The Disability Rag

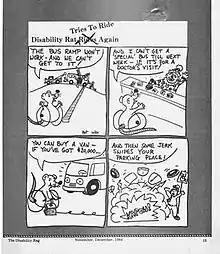
'Disability Rat Rides Again'

Another ongoing issue for "The Rag" was media coverage: it consistently railed against or poked fun at what it considered detrimental or misguided coverage of disabled people. Two ongoing features of the magazine — "Myth & Media" and "We Wish We Wouldn't See..." — critiqued the typical coverage of disabled people as either heroes and "overcomers" or victims of disease, and skewered ads for cosmetic surgery or from fundraising charities which used disability as tragedy to open purse strings.